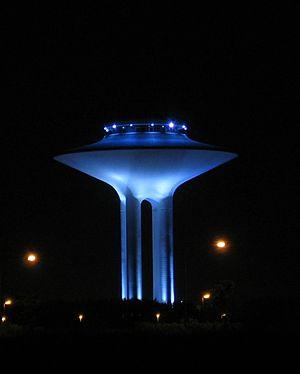
Un « plan-lumière », notion récente, est un plan d’organisation et de mise en place de l’éclairage d’un site touristique, d'un territoire urbanisé - quartiers, villages, villes, métropoles… - ou d’une zone d’activité.